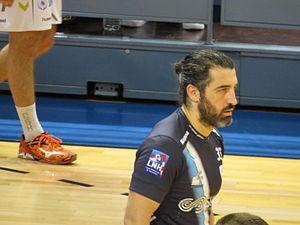
US Créteil vs Chambéry en LNH le 9 septembre 2015 33